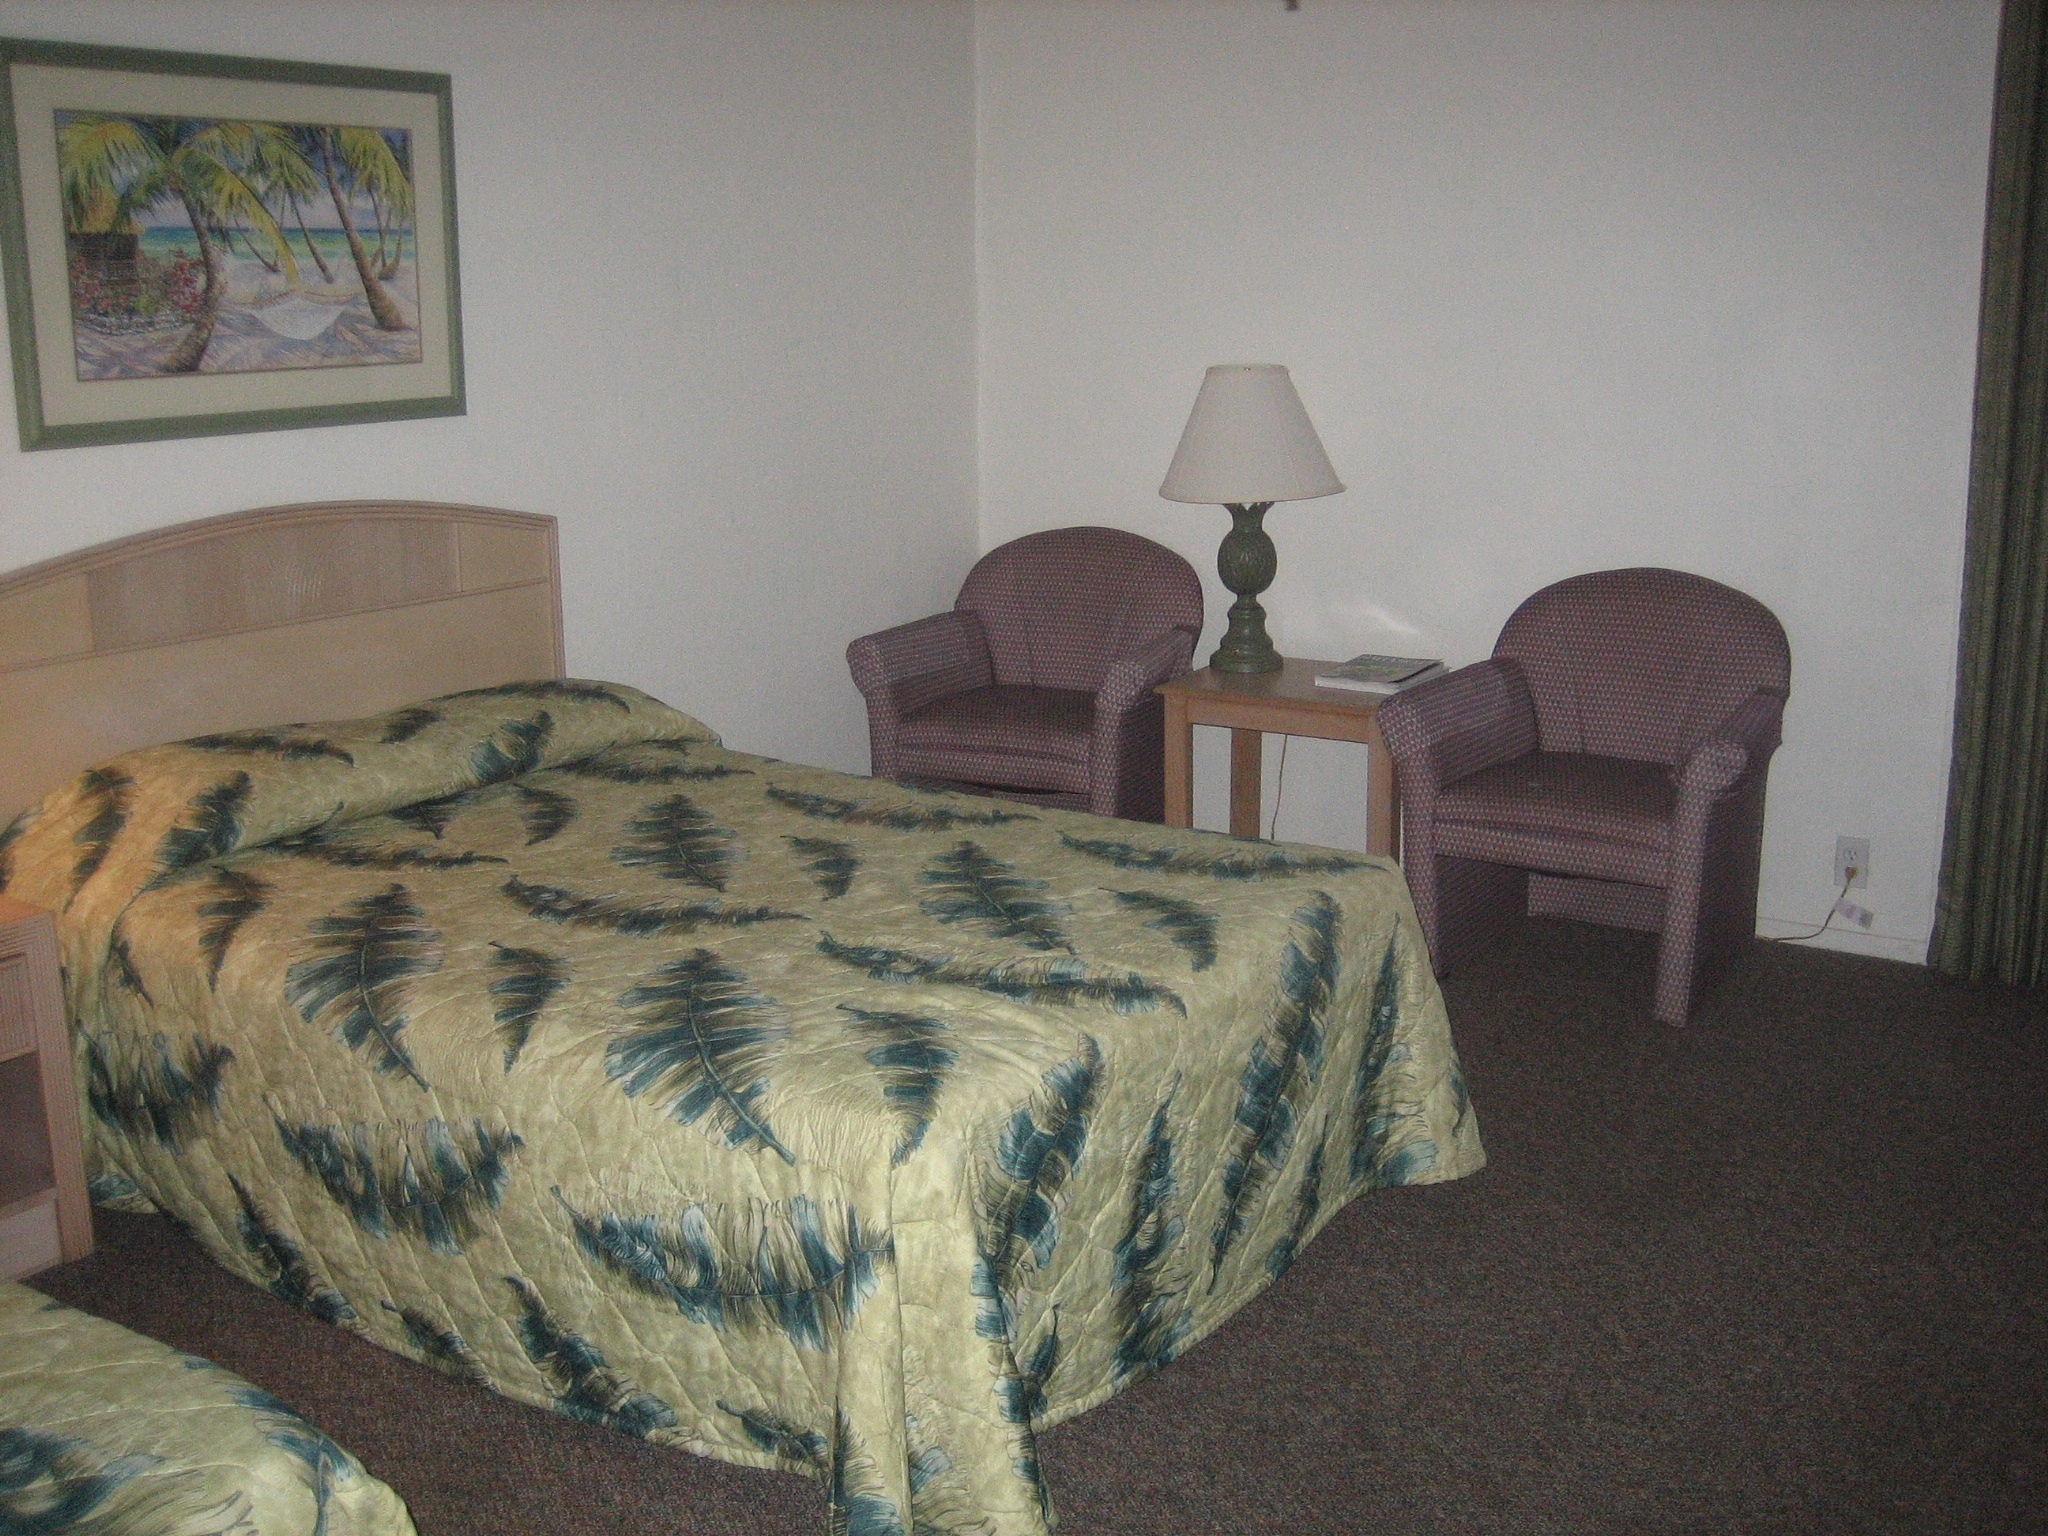
Room type: bedroom